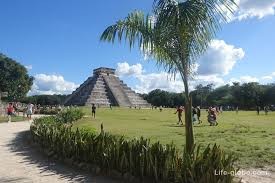
Landmark: Chichen Itza